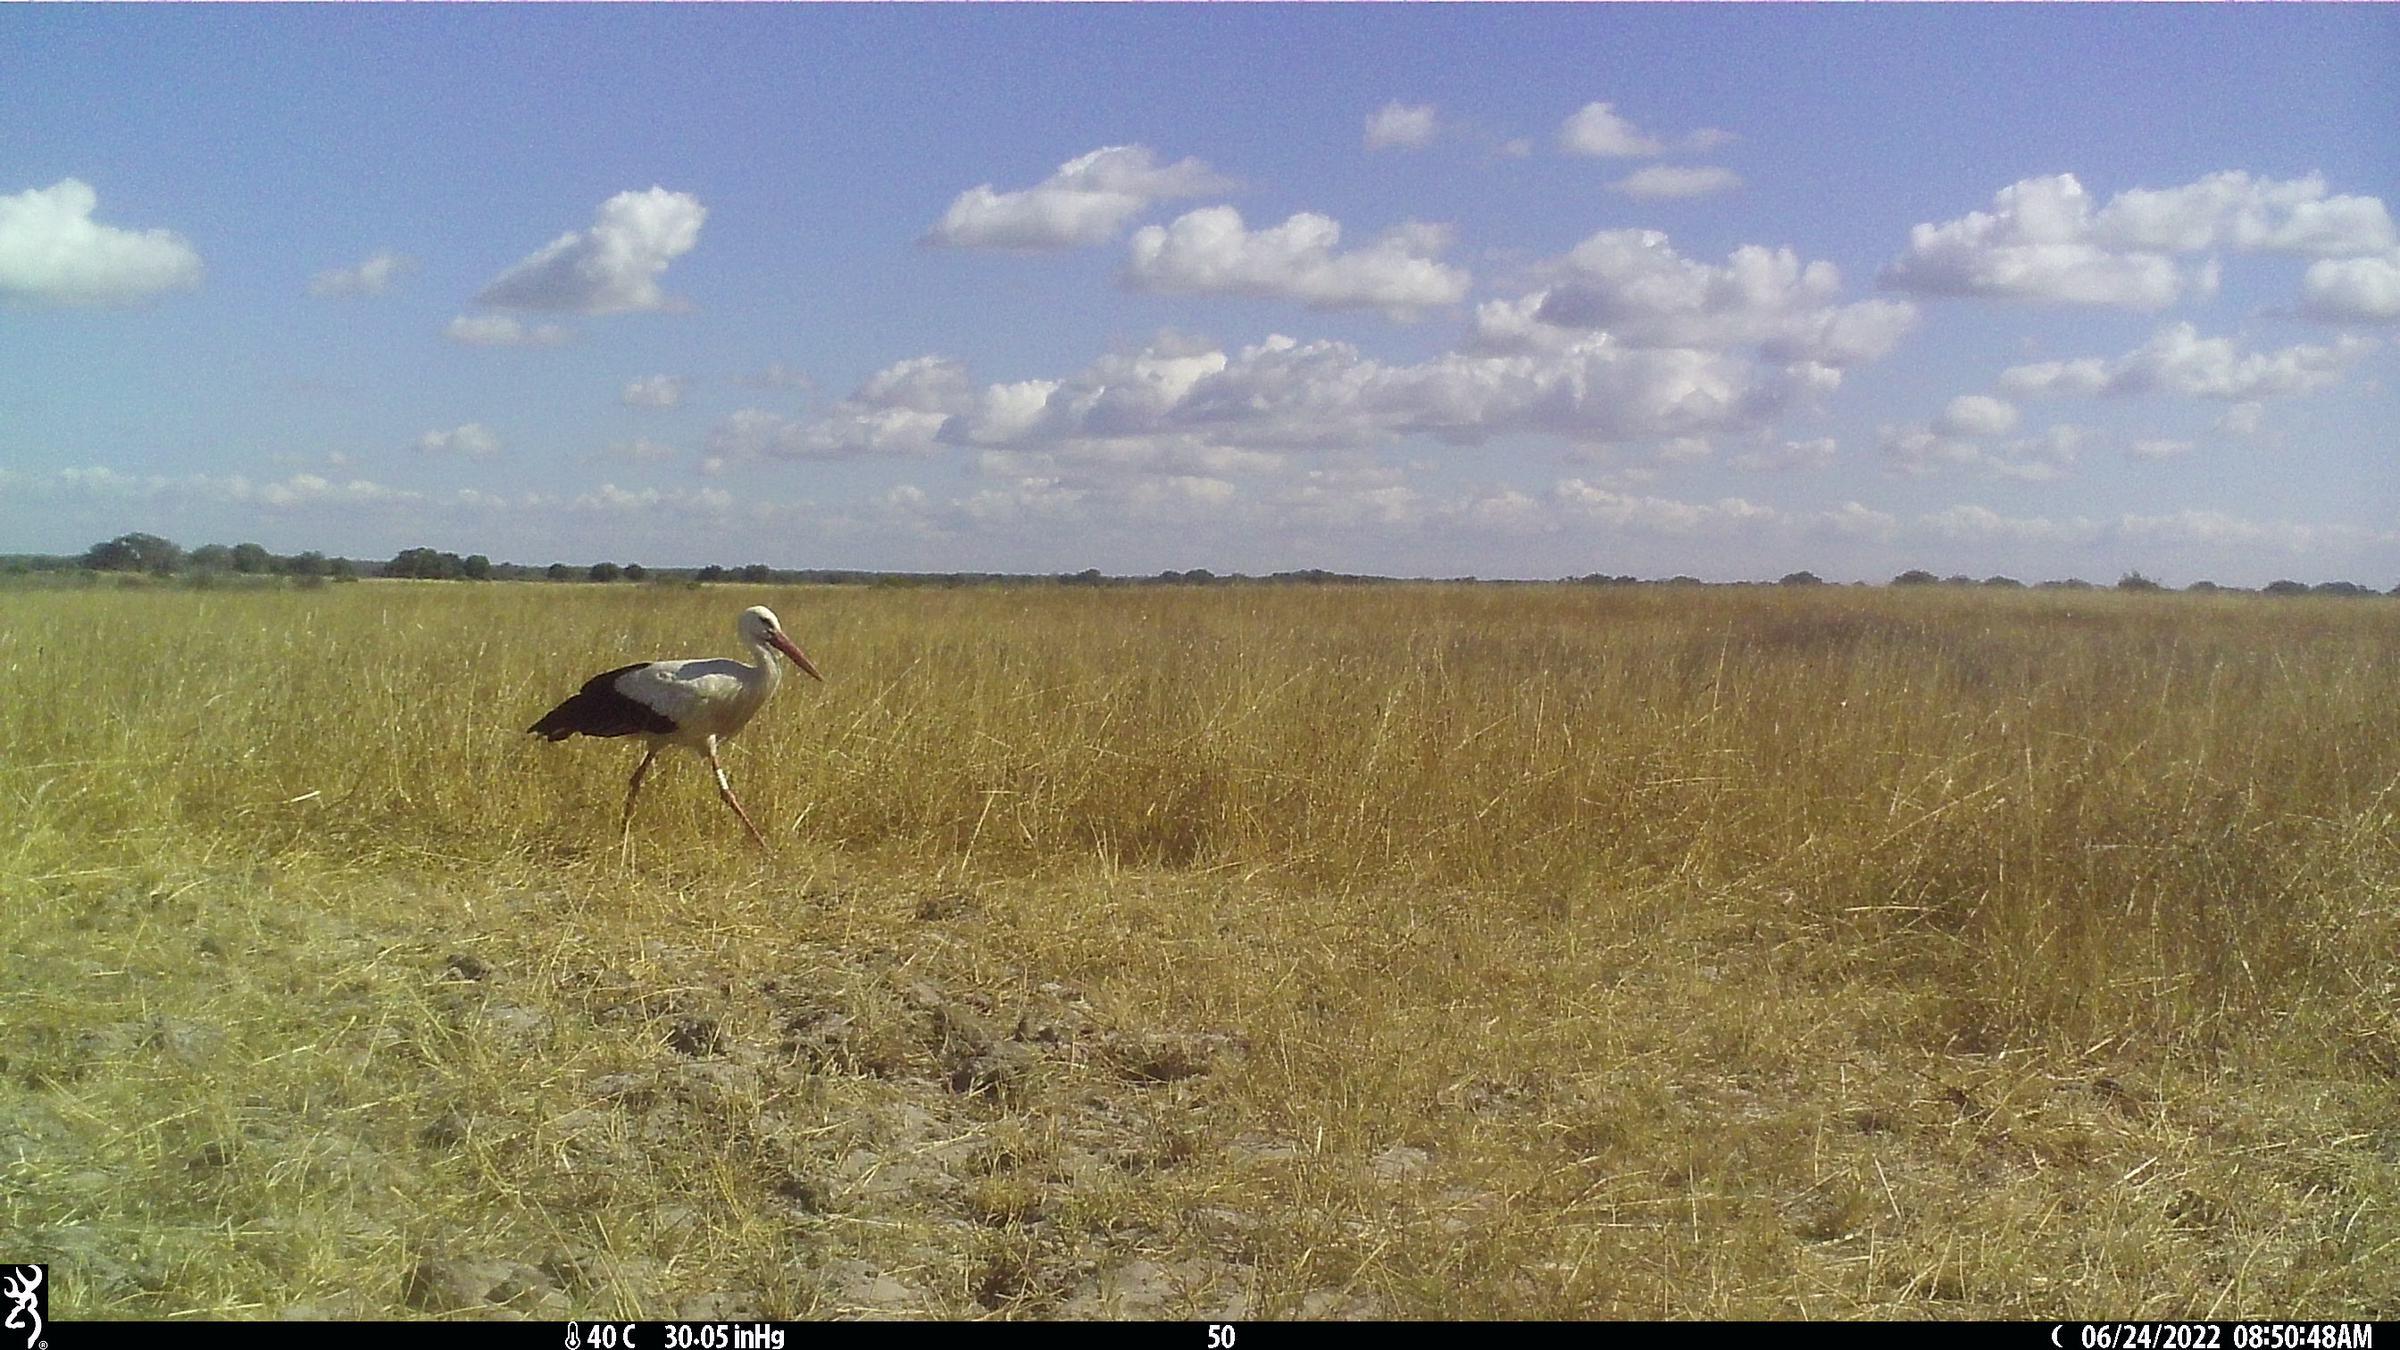
Species: Ave